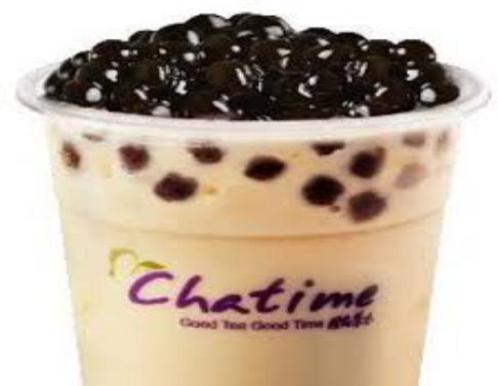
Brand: chatime
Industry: Food